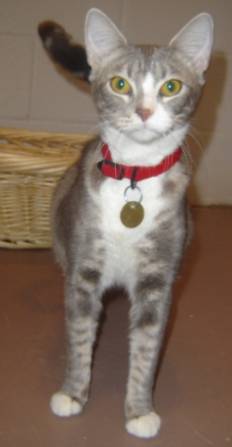
Label: cat